Fierro Point

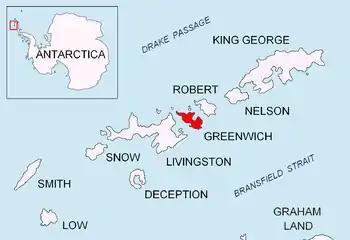
Location of Greenwich Island in the South Shetland Islands.

Fierro Point is a point projecting 400 m into the south part of Discovery Bay from Parvomay Neck, Greenwich Island in the South Shetland Islands, Antarctica. The point forms the south side of the entrance to "Basullo Cove" and the northwest side of the entrance to "Ramos Cove".